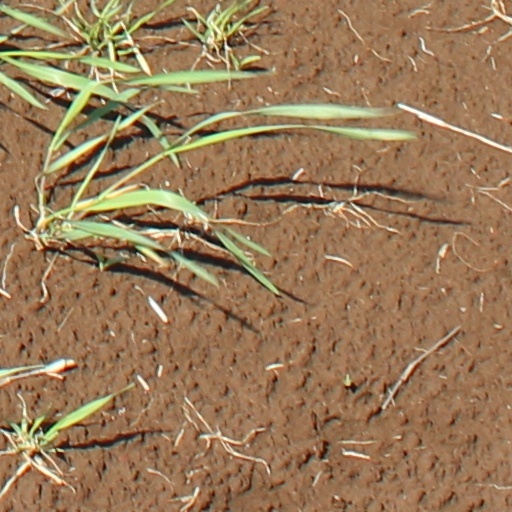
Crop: wheat